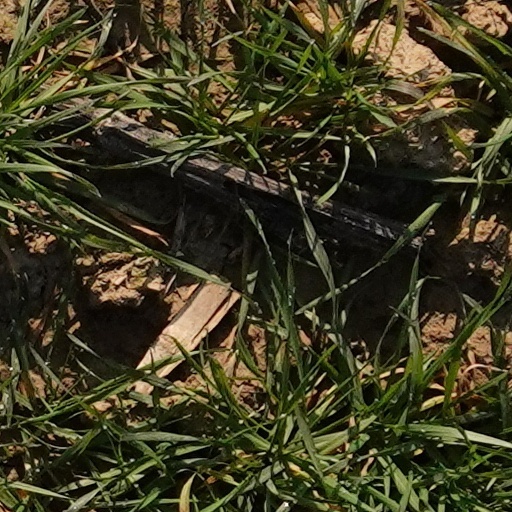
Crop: wheat